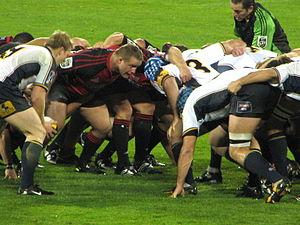
Les Crusaders sont une franchise néo-zélandaise de rugby à XV qui est basée à Christchurch et évolue dans le Super Rugby. Il s'agit de l'équipe la plus titrée dans cette compétition. La franchise représente les fédérations provinciales de Buller, Canterbury, Mid-Canterbury, South Canterbury, Tasman, et West Coast. Les Crusaders évoluent à domicile essentiellement au AMI Stadium.